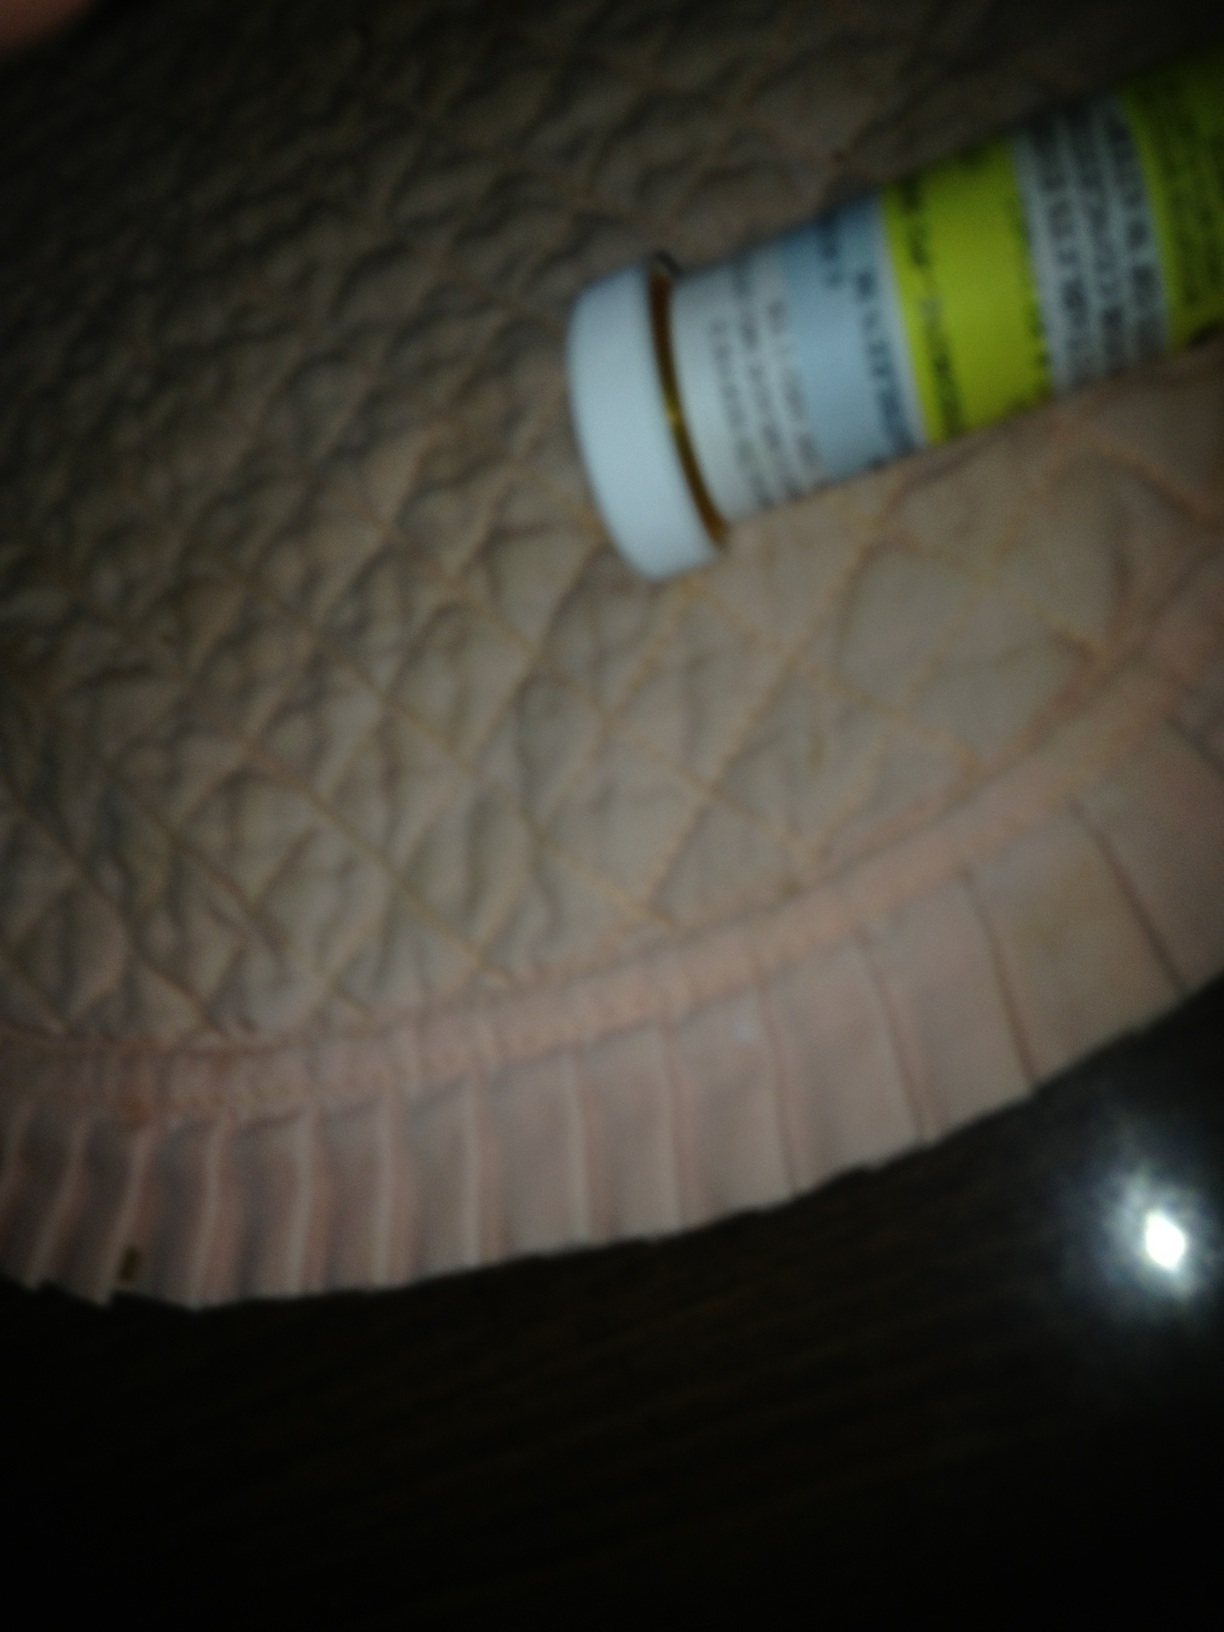Question: what are the instructions on this bottle
Answer: unanswerable